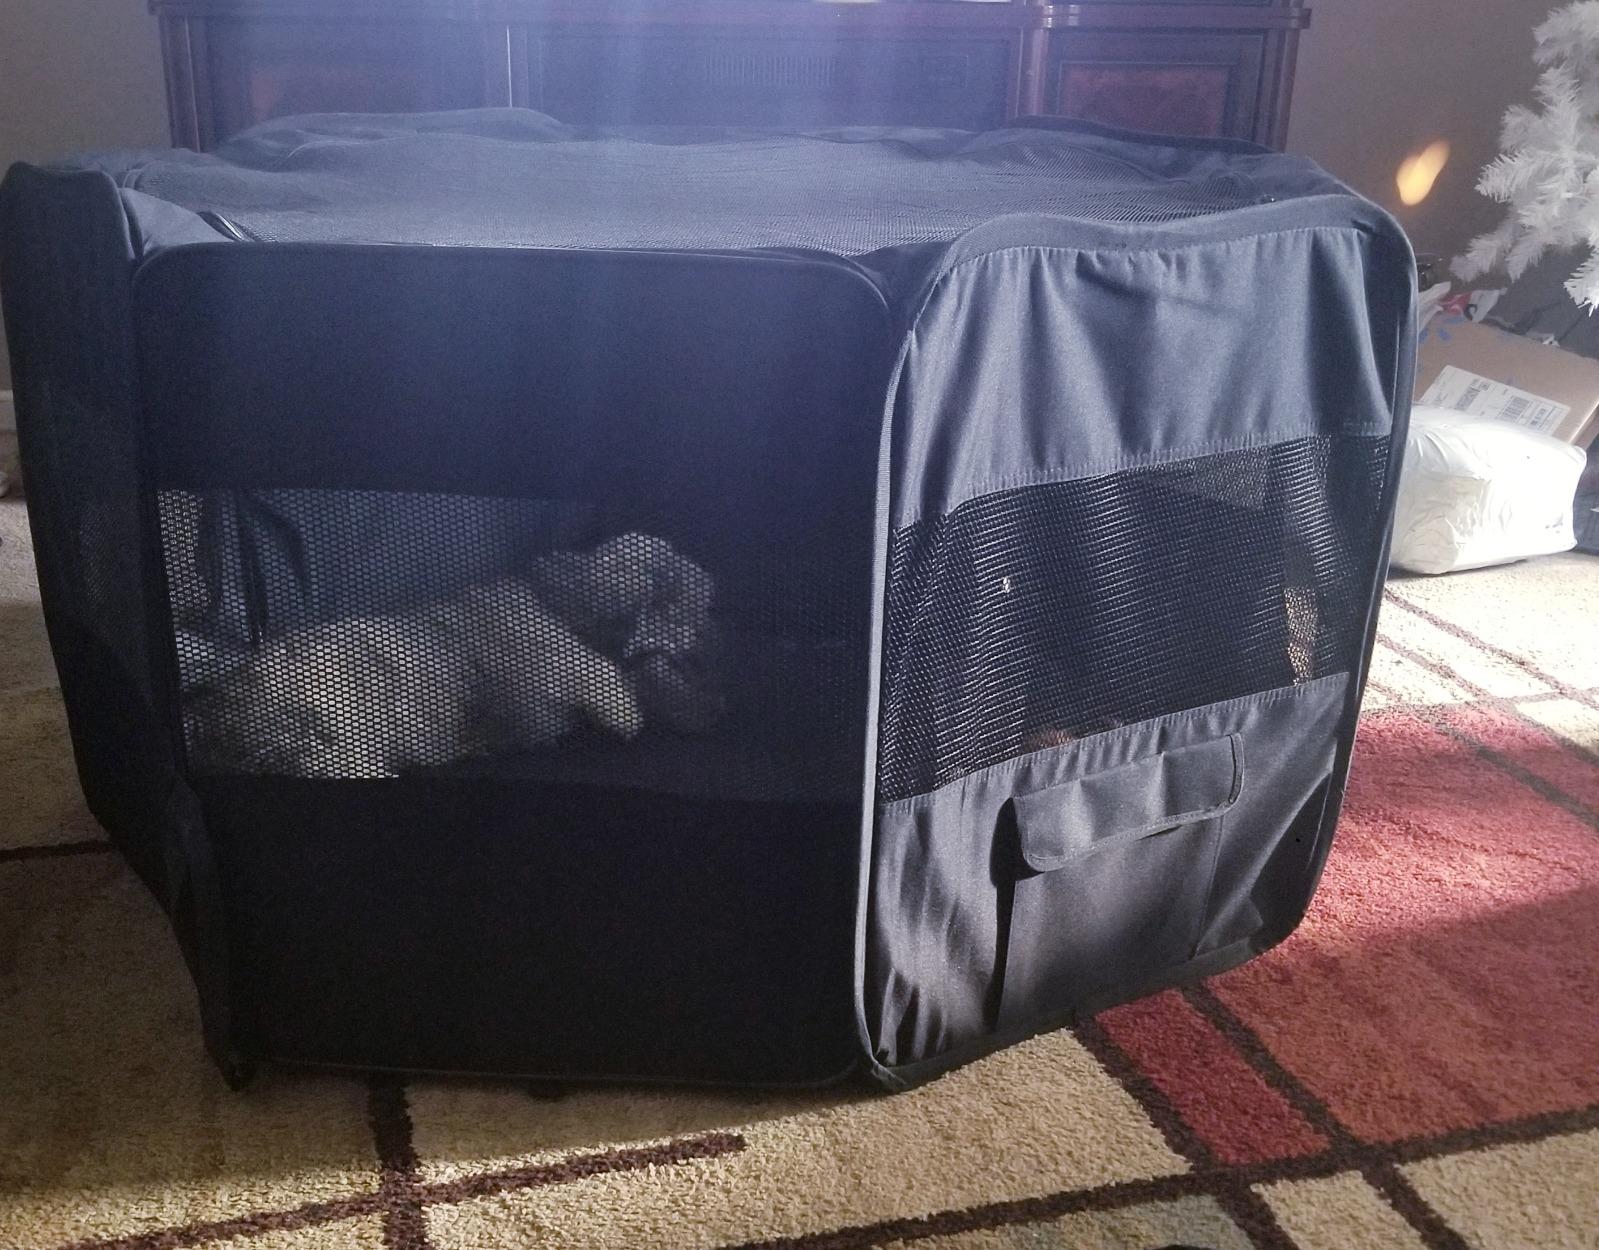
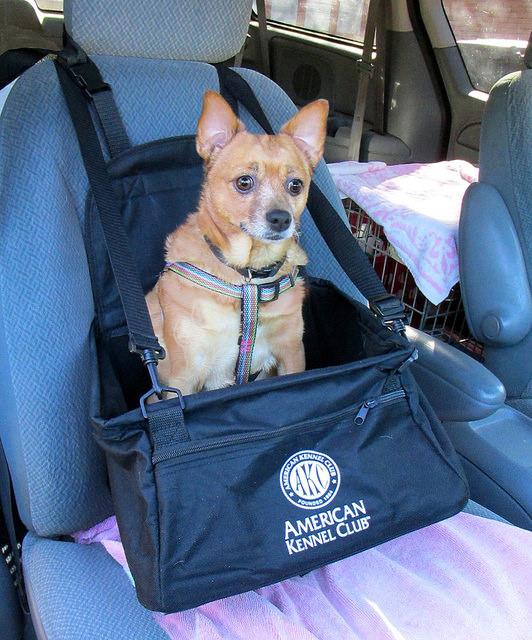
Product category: items_kennel
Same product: no